Cuisine of Michigan

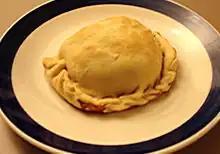
A pasty, a cultural icon of Michigan's Upper Peninsula

The cuisine of Michigan is part of the broader regional cuisine of the Midwestern United States. It is reflective of the diverse food history of settlement and immigration in the state, and draws its culinary roots most significantly from the cuisines of Central, Northern and Eastern Europe, and Native North America.